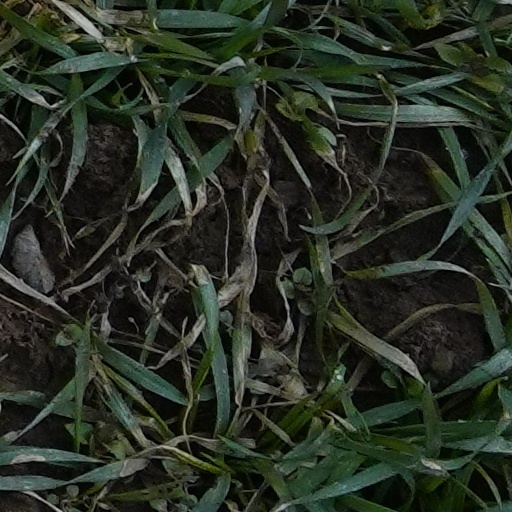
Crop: wheat